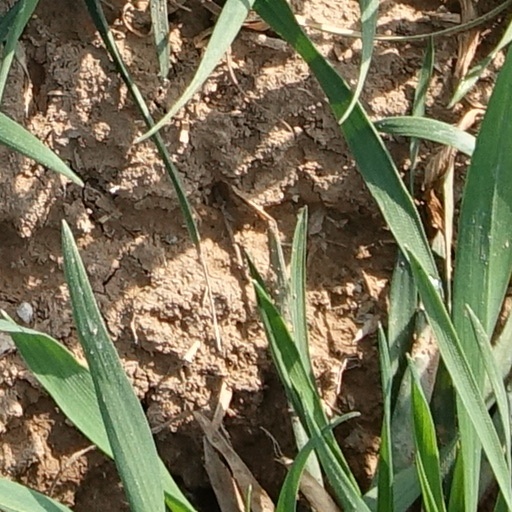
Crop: wheat